1947 World Series

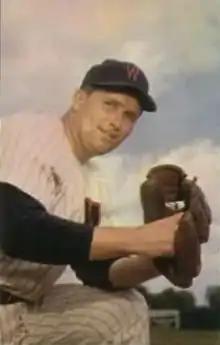
Spec Shea

Nine walks in fewer than five innings proved the undoing of Rex Barney in this start for Brooklyn. A pair of walks and RBI single by opposing pitcher Spec Shea in the fourth put the Yankees up 1–0. Joe DiMaggio homered to left in the fifth. That was all the runs the visiting Yanks would get at Ebbets Field, but this was all Shea needed. A hit by Jackie Robinson in the sixth scored Al Gionfriddo to pull the Dodgers within 2–1. Then in the ninth, after a Bruce Edwards leadoff single and sacrifice bunt by Carl Furillo, the tying run died on base. Shea got Spider Jorgensen on a fly to right, and with Brooklyn's fans on their feet, pinch-hitter Cookie Lavagetto struck out.